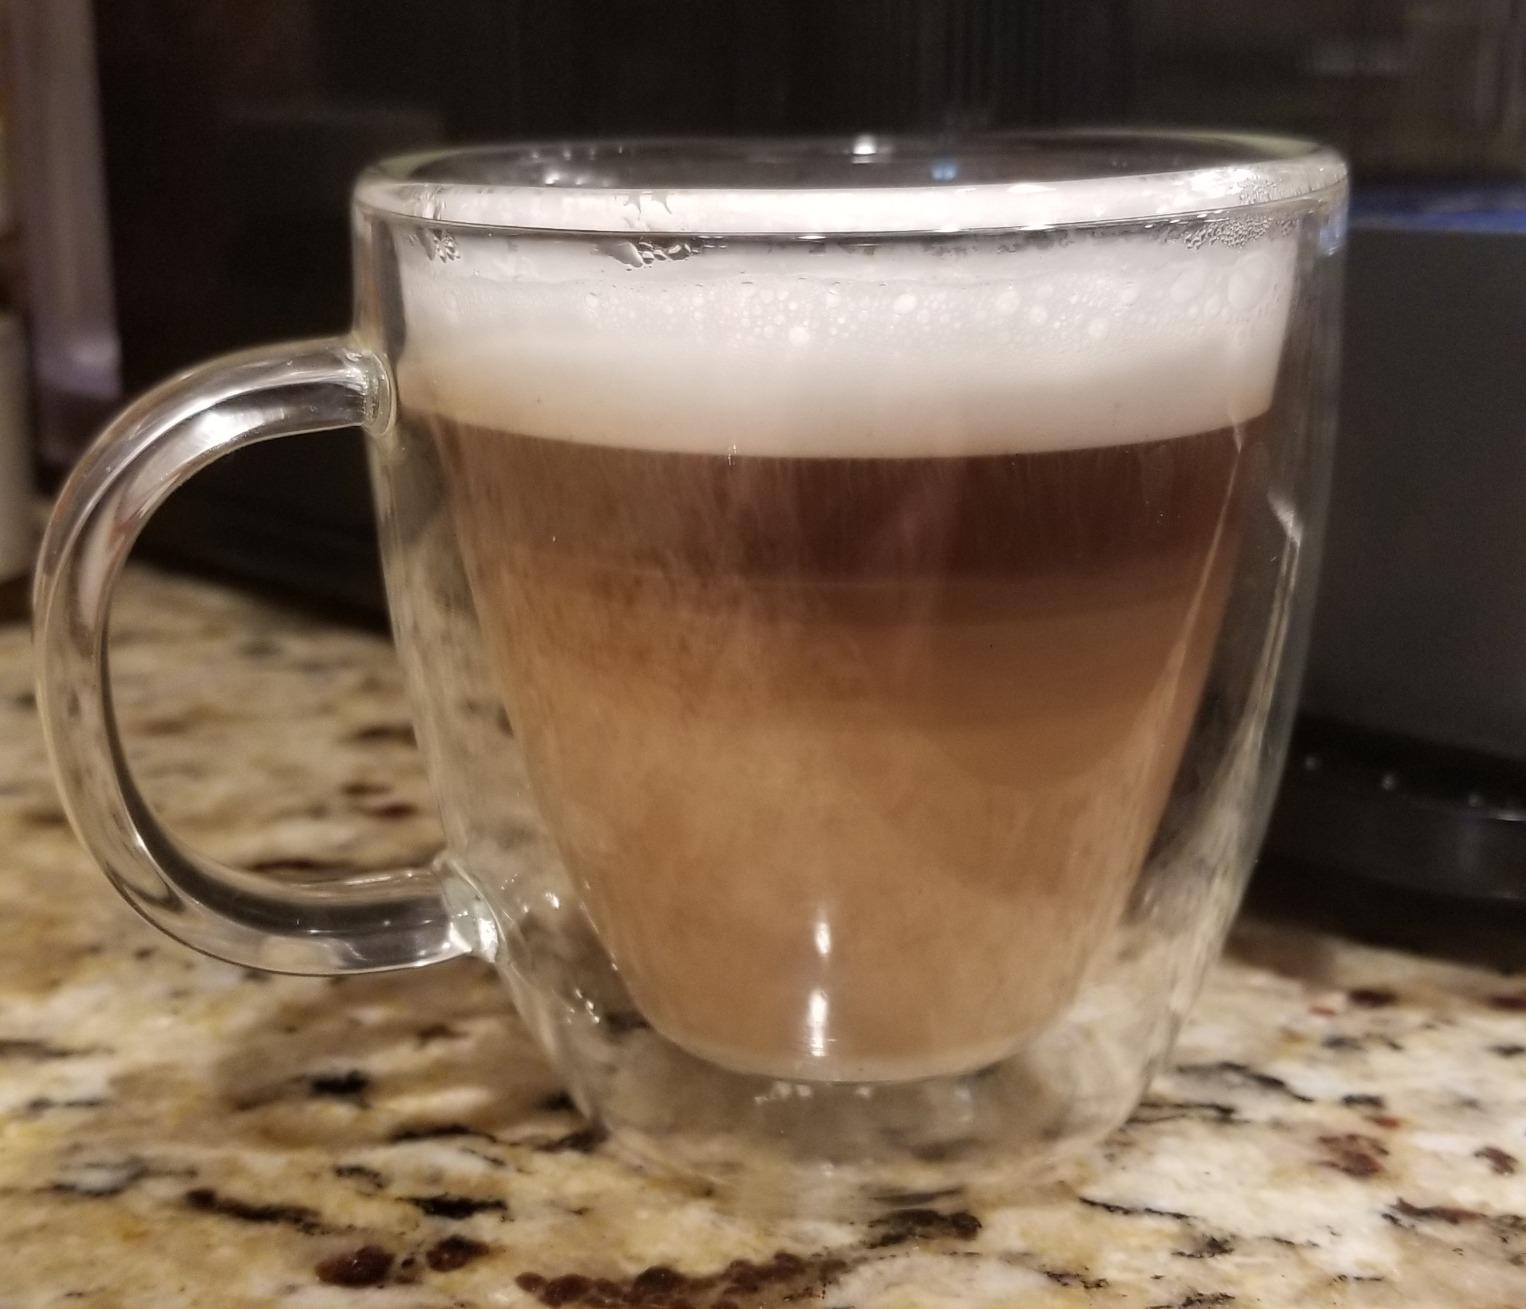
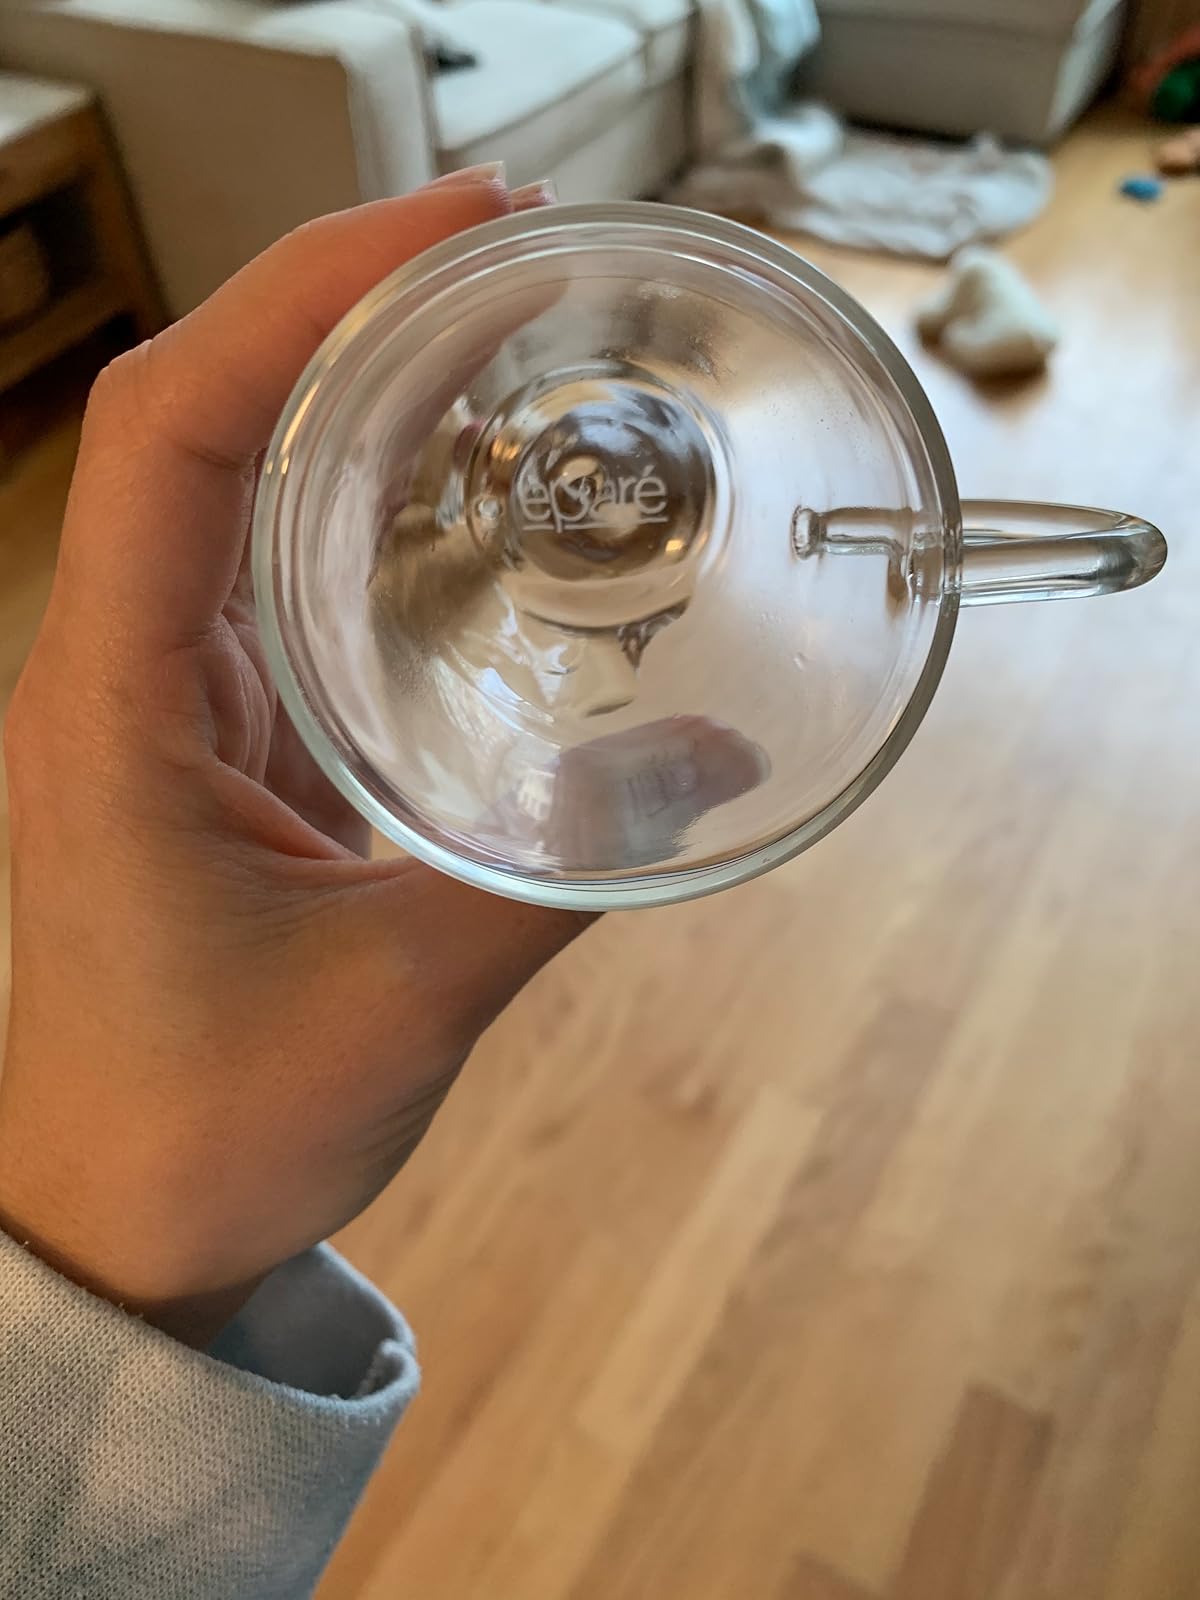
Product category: items_mug
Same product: no